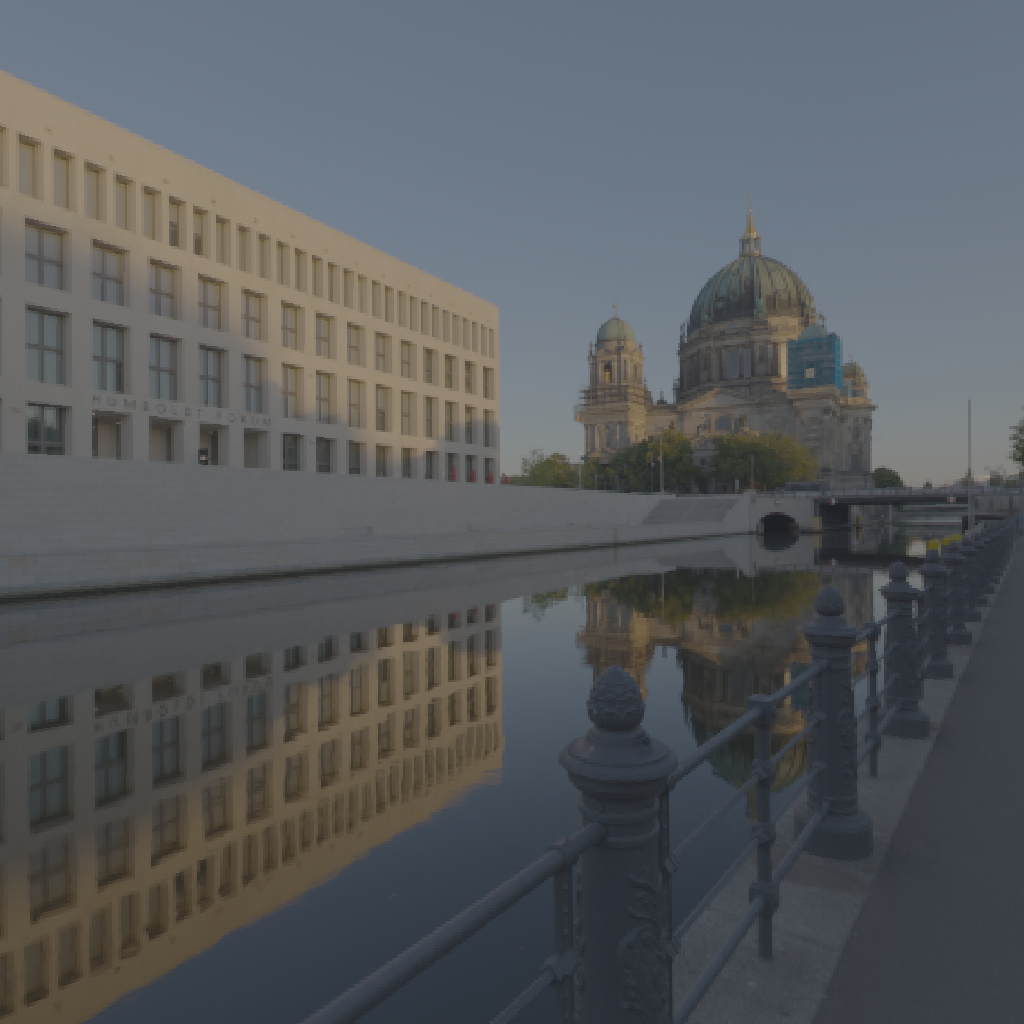
scene-linear HDR photo, Spree Bank, outdoor, with visible sun, walkway, railing, bench, tree, europe, natural light, urban, clear, low contrast, sunrise-sunset, high dynamic range, physically based lighting